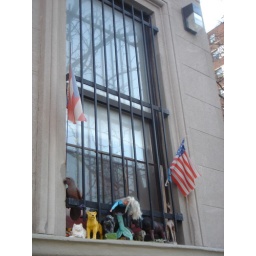
Sometimes you're just walking down the street in a neighborhood you don't know, and you see some amazing stuff.